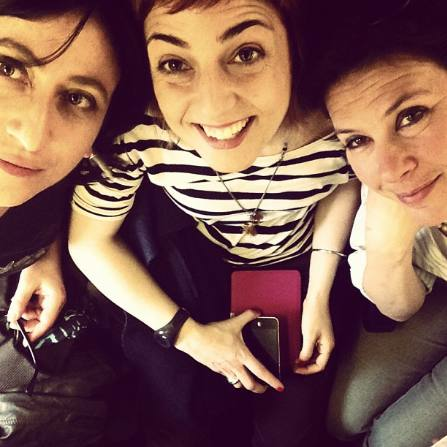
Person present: Yes